The Holy Family with the Dragonfly

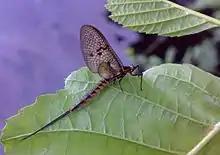
The common European mayfly "Ephemera vulgata"

A similar engraving in the National Gallery of Art in Washington, D.C. is named "The Holy Family with the Mayfly", identifying the insect as a mayfly (Ephemeroptera) signifying the ephemeral nature of human life. The critics Larry Silver and Pamela H. Smith write that the image provides "an explicit link between heaven and earth ... to suggest a cosmic resonance between sacred and profane, celestial and terrestrial, macrocosm and microcosm."